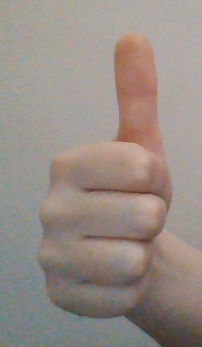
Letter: aleff